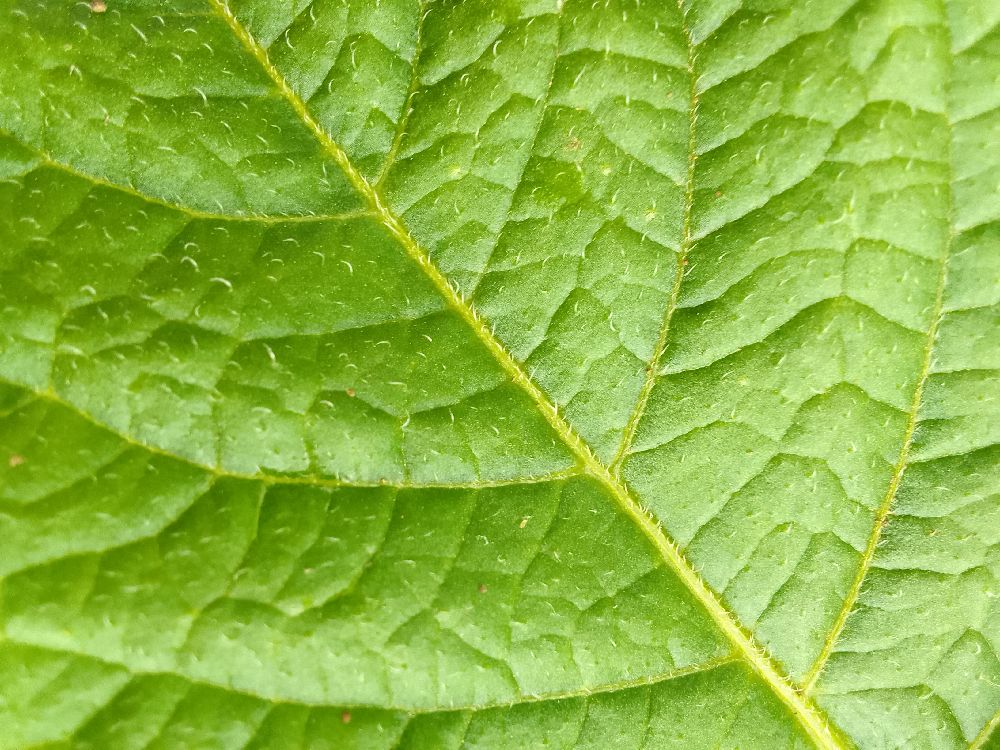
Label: Healthy